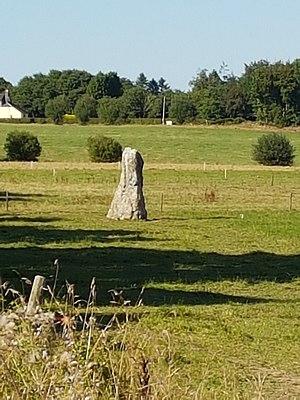
Menhir de Toul Hoat vu du sud , depuis le la route D54 au niveau de la ferme de Toul Hoat.
Le menhir de Toul Hoat, dit aussi menhir de Plourac'h, est situé à Plourac'h, dans le département français des Côtes-d'Armor.